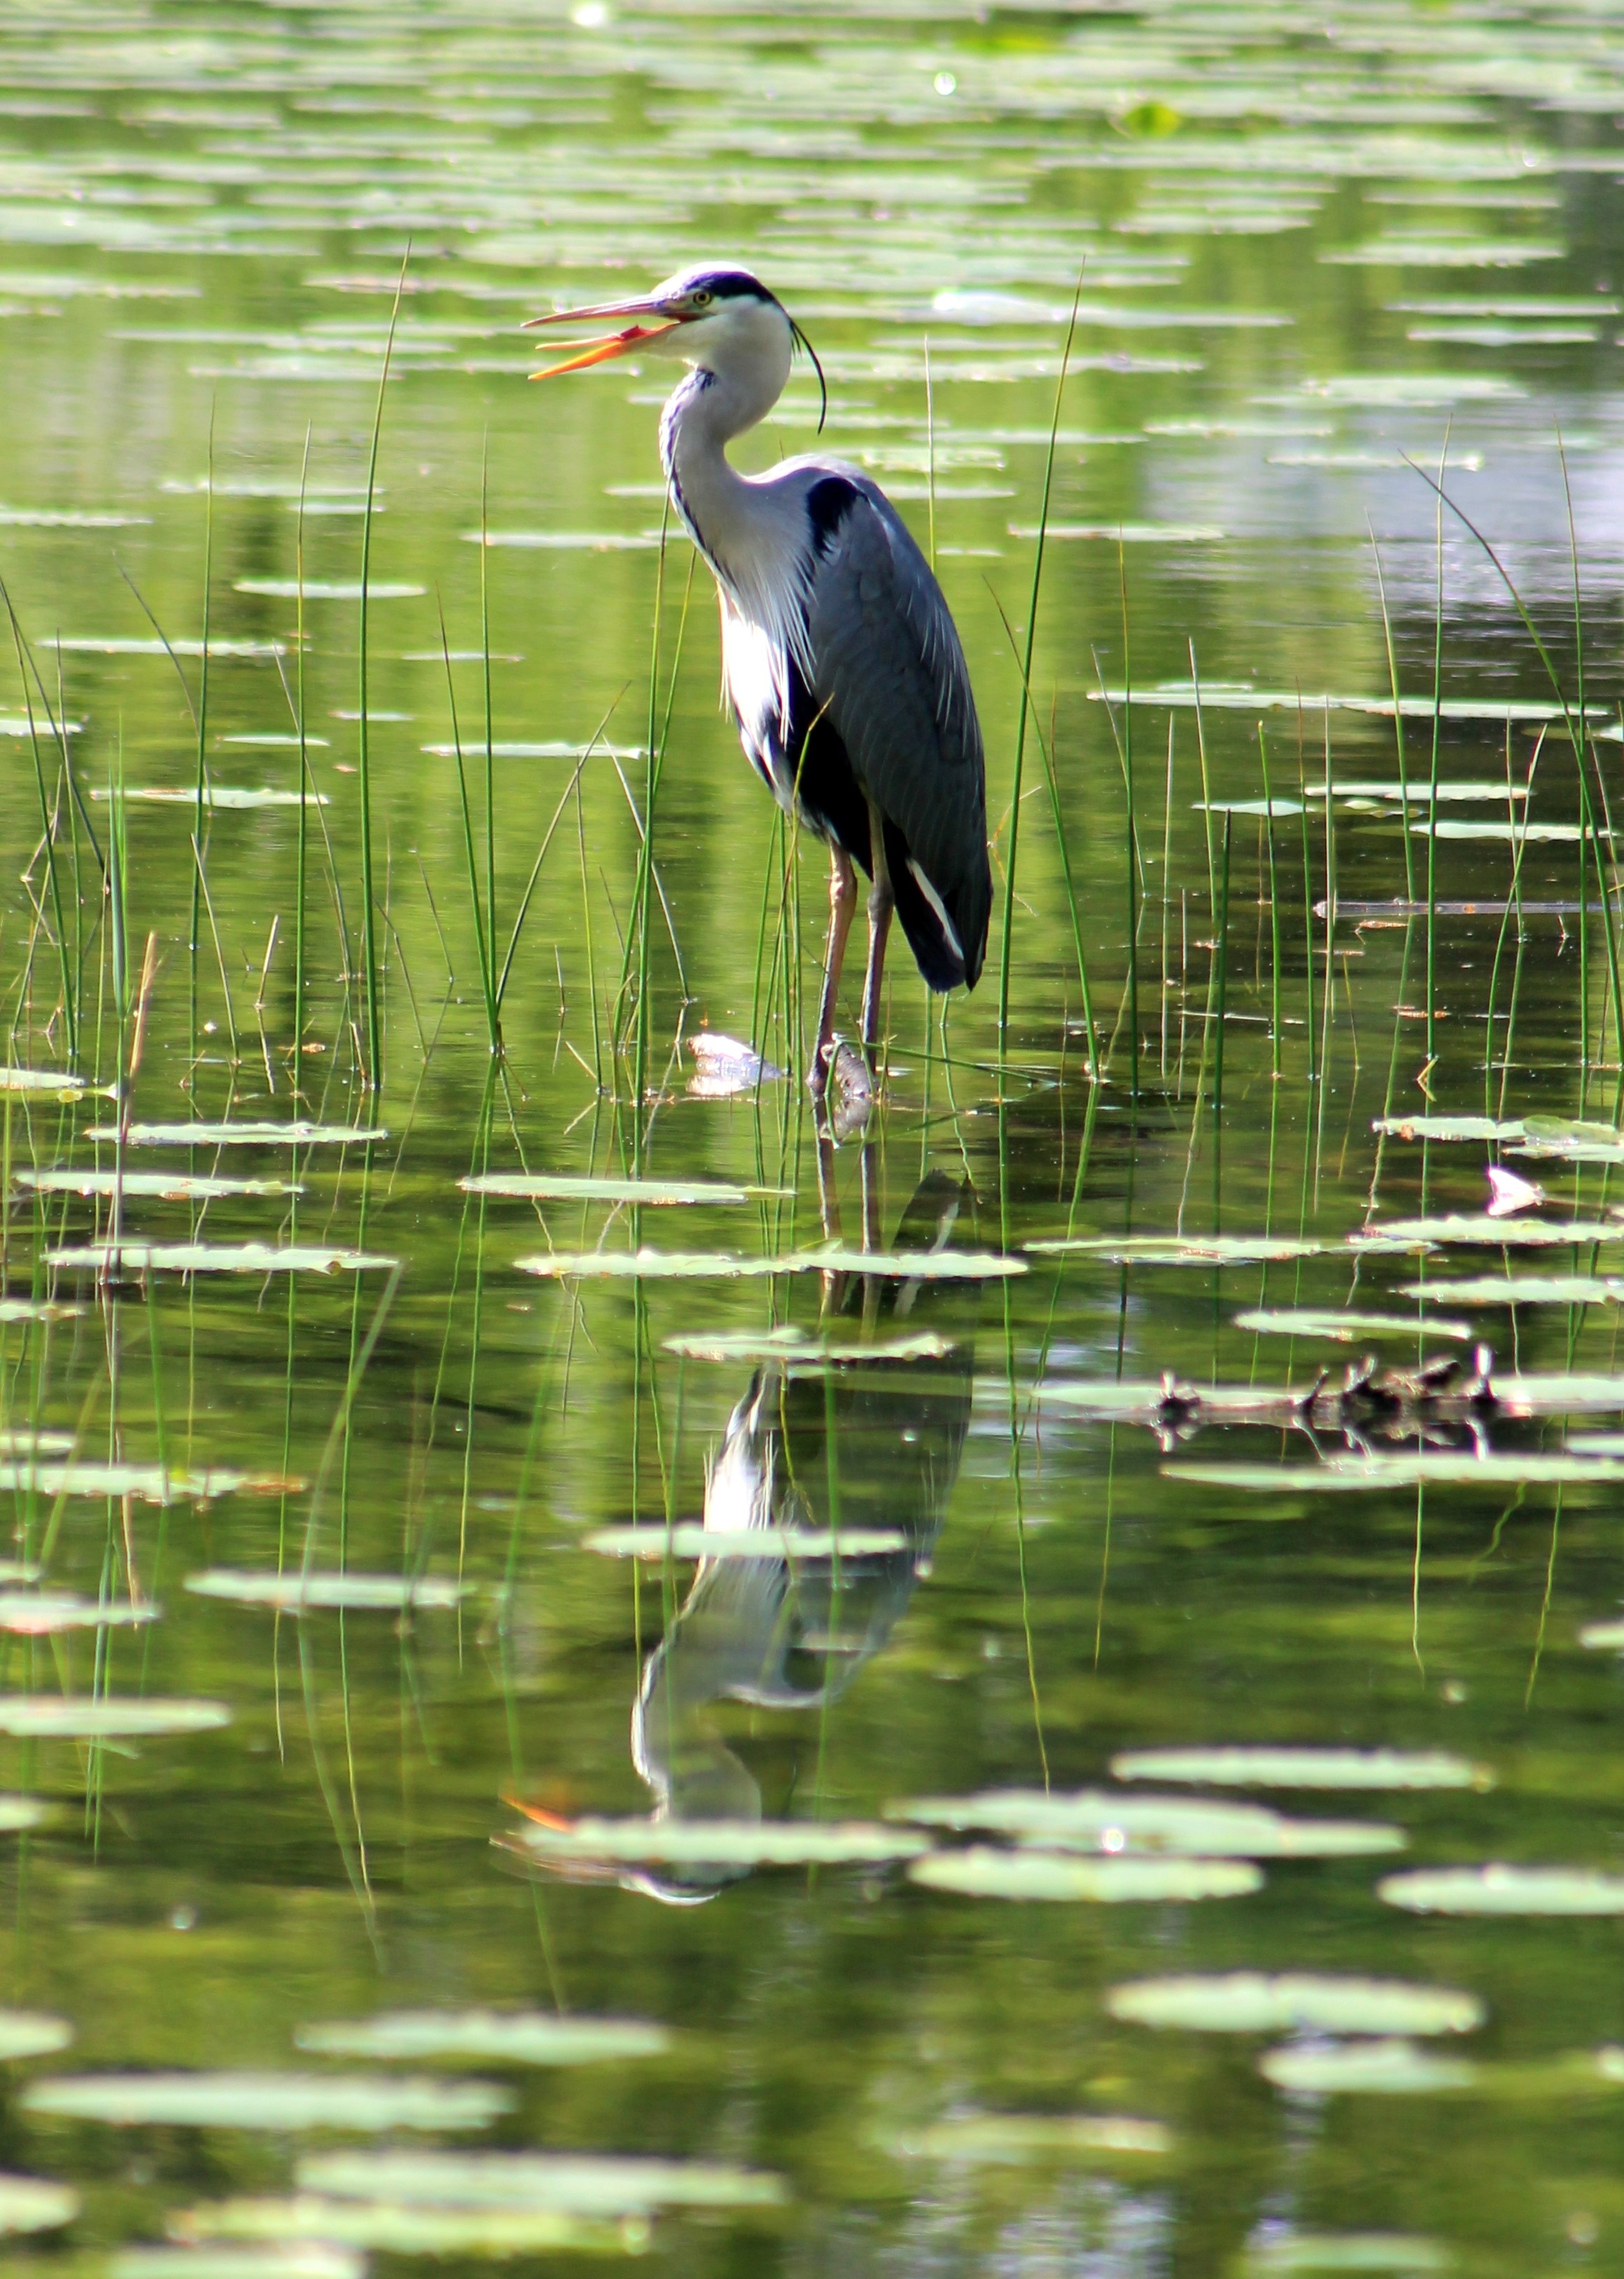
water, bird, pond, wildlife, green, reflection, beak, fauna, stork, wetland, vertebrate, heron, ciconiiformes